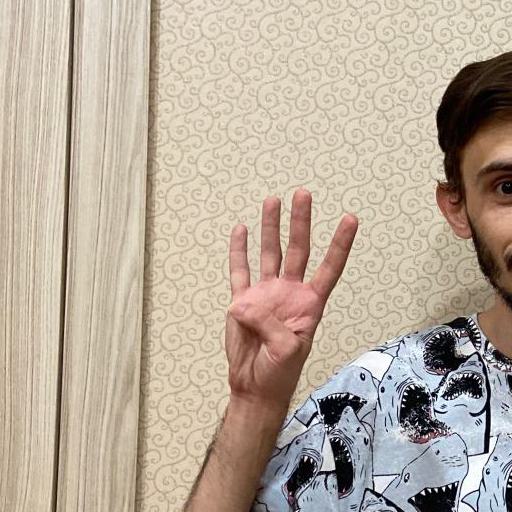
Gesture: four